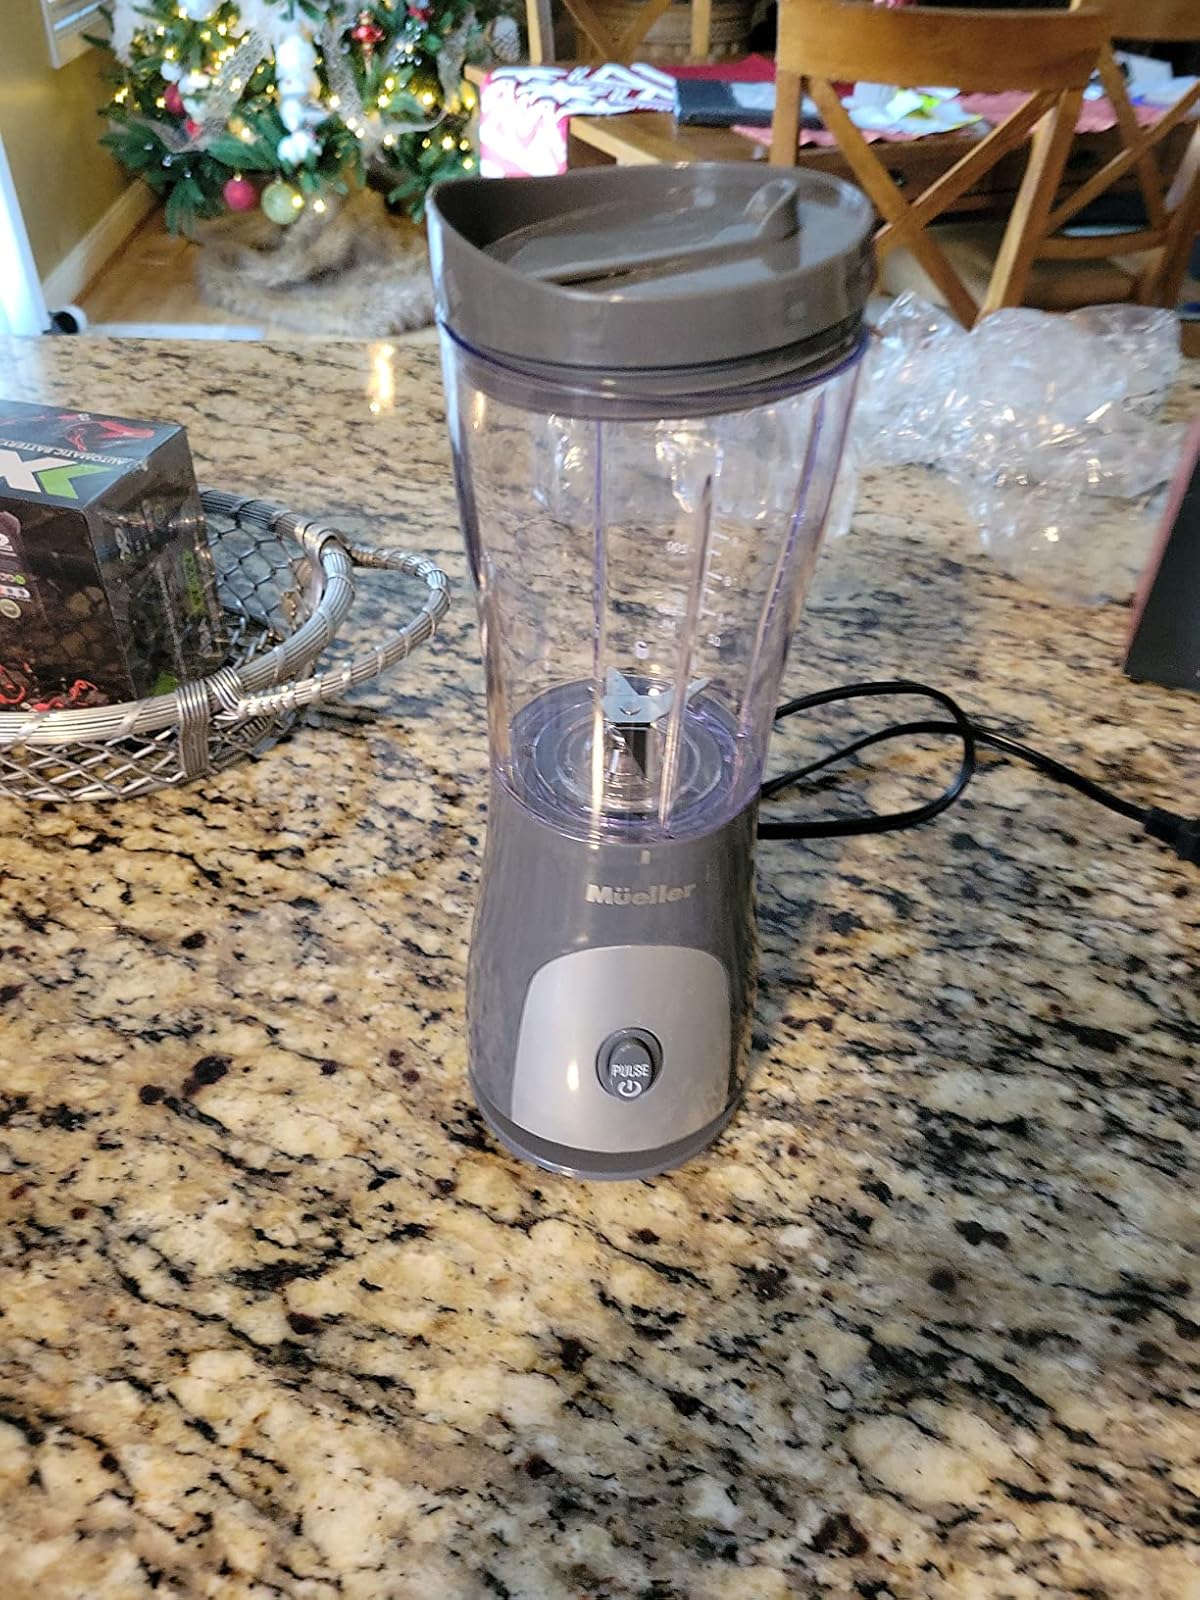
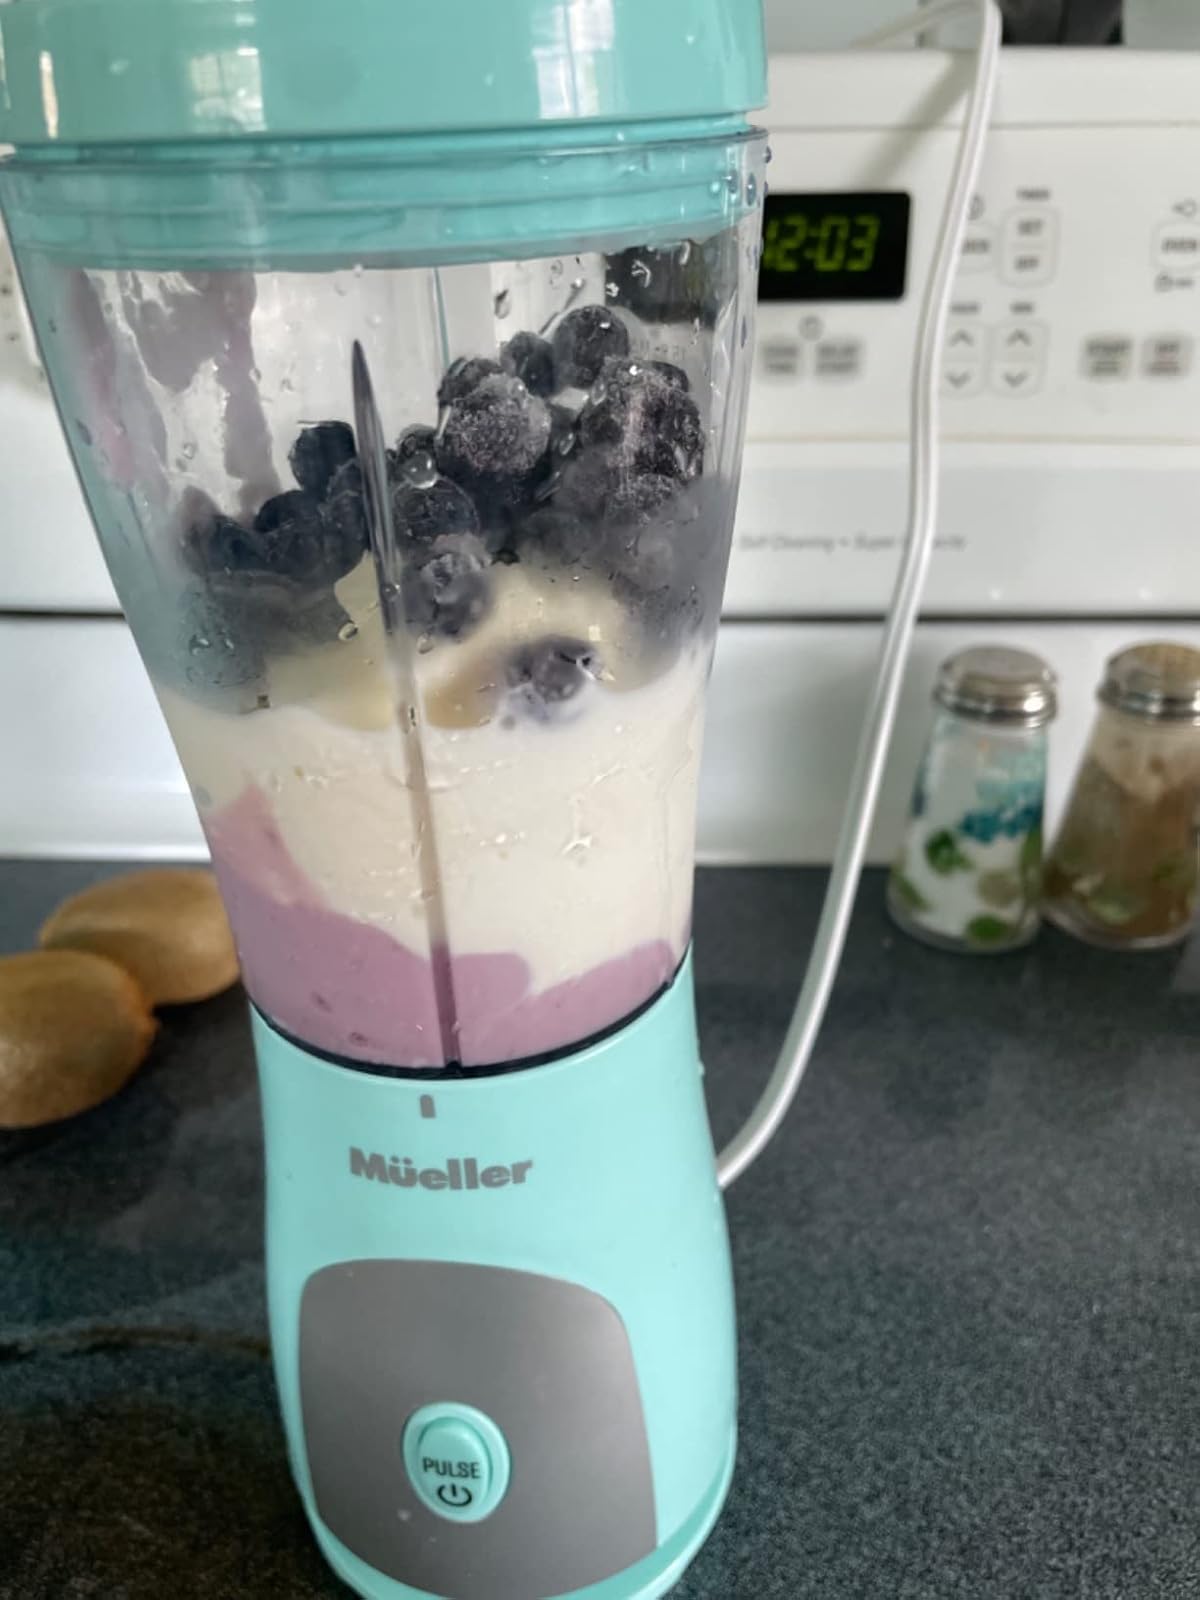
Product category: items_blender
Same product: no